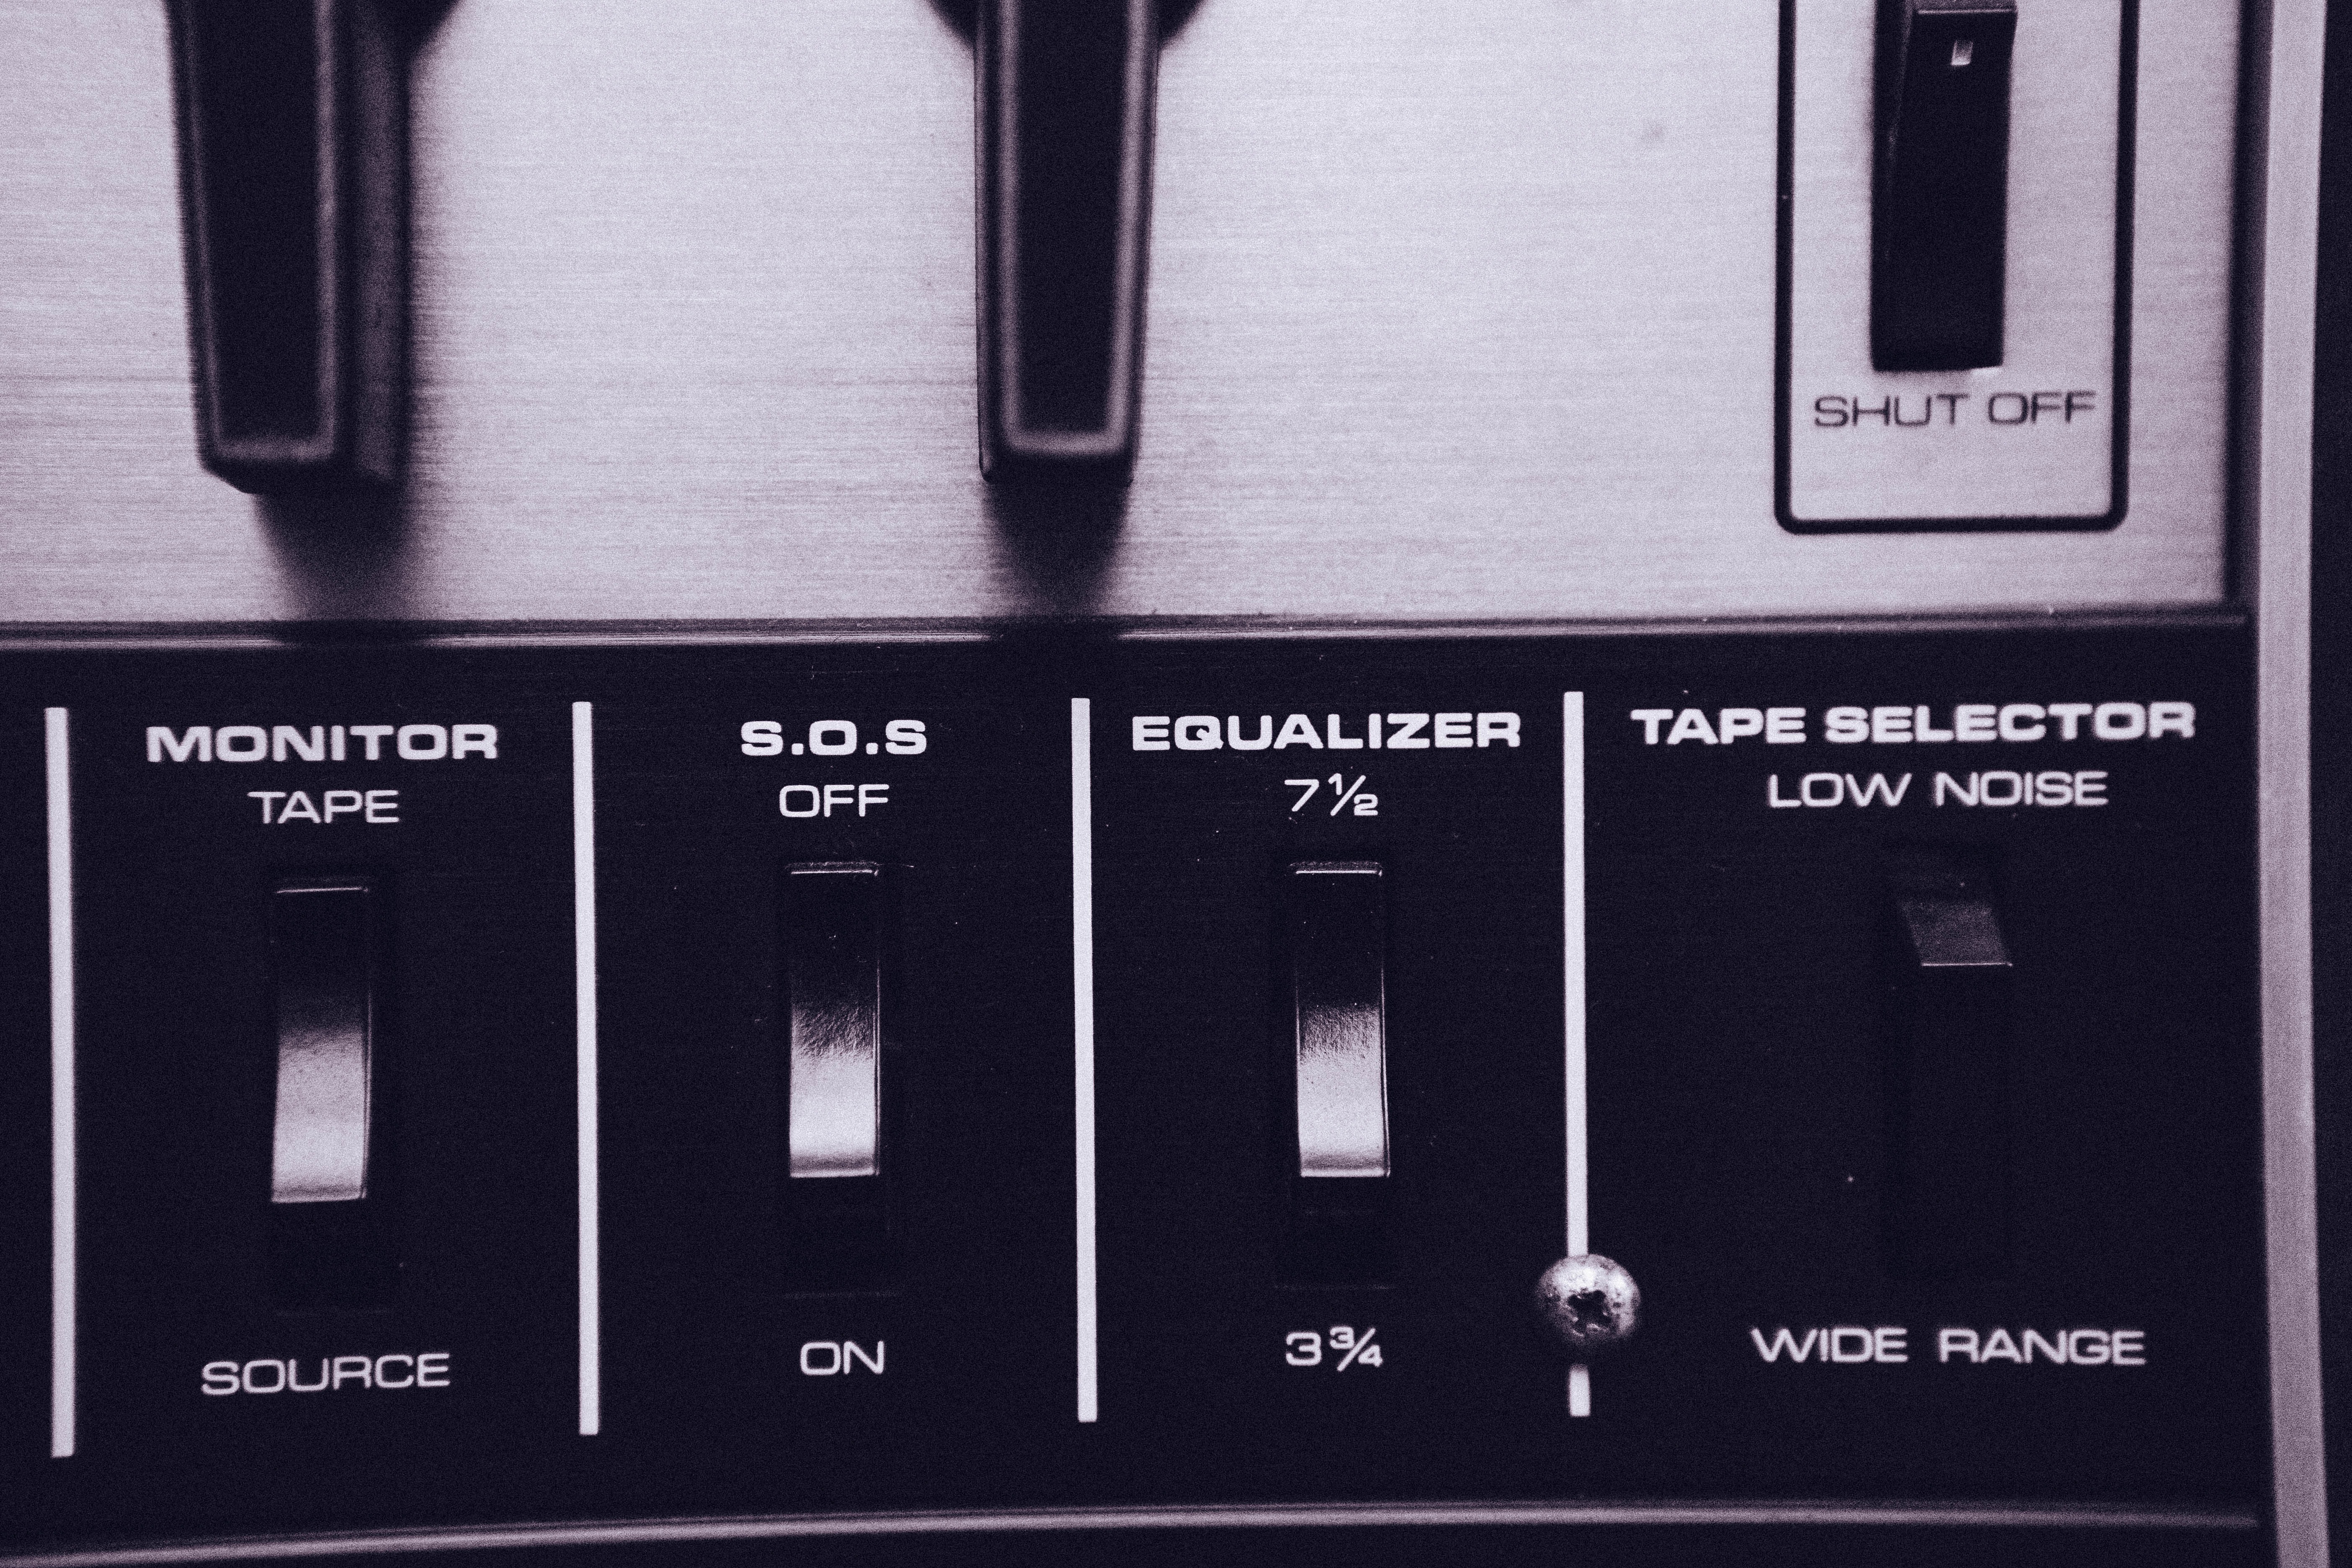
brand, product, audio, eye, organ, multimedia, entertainment, music studio, audio equipment, technics, sound recording equipment